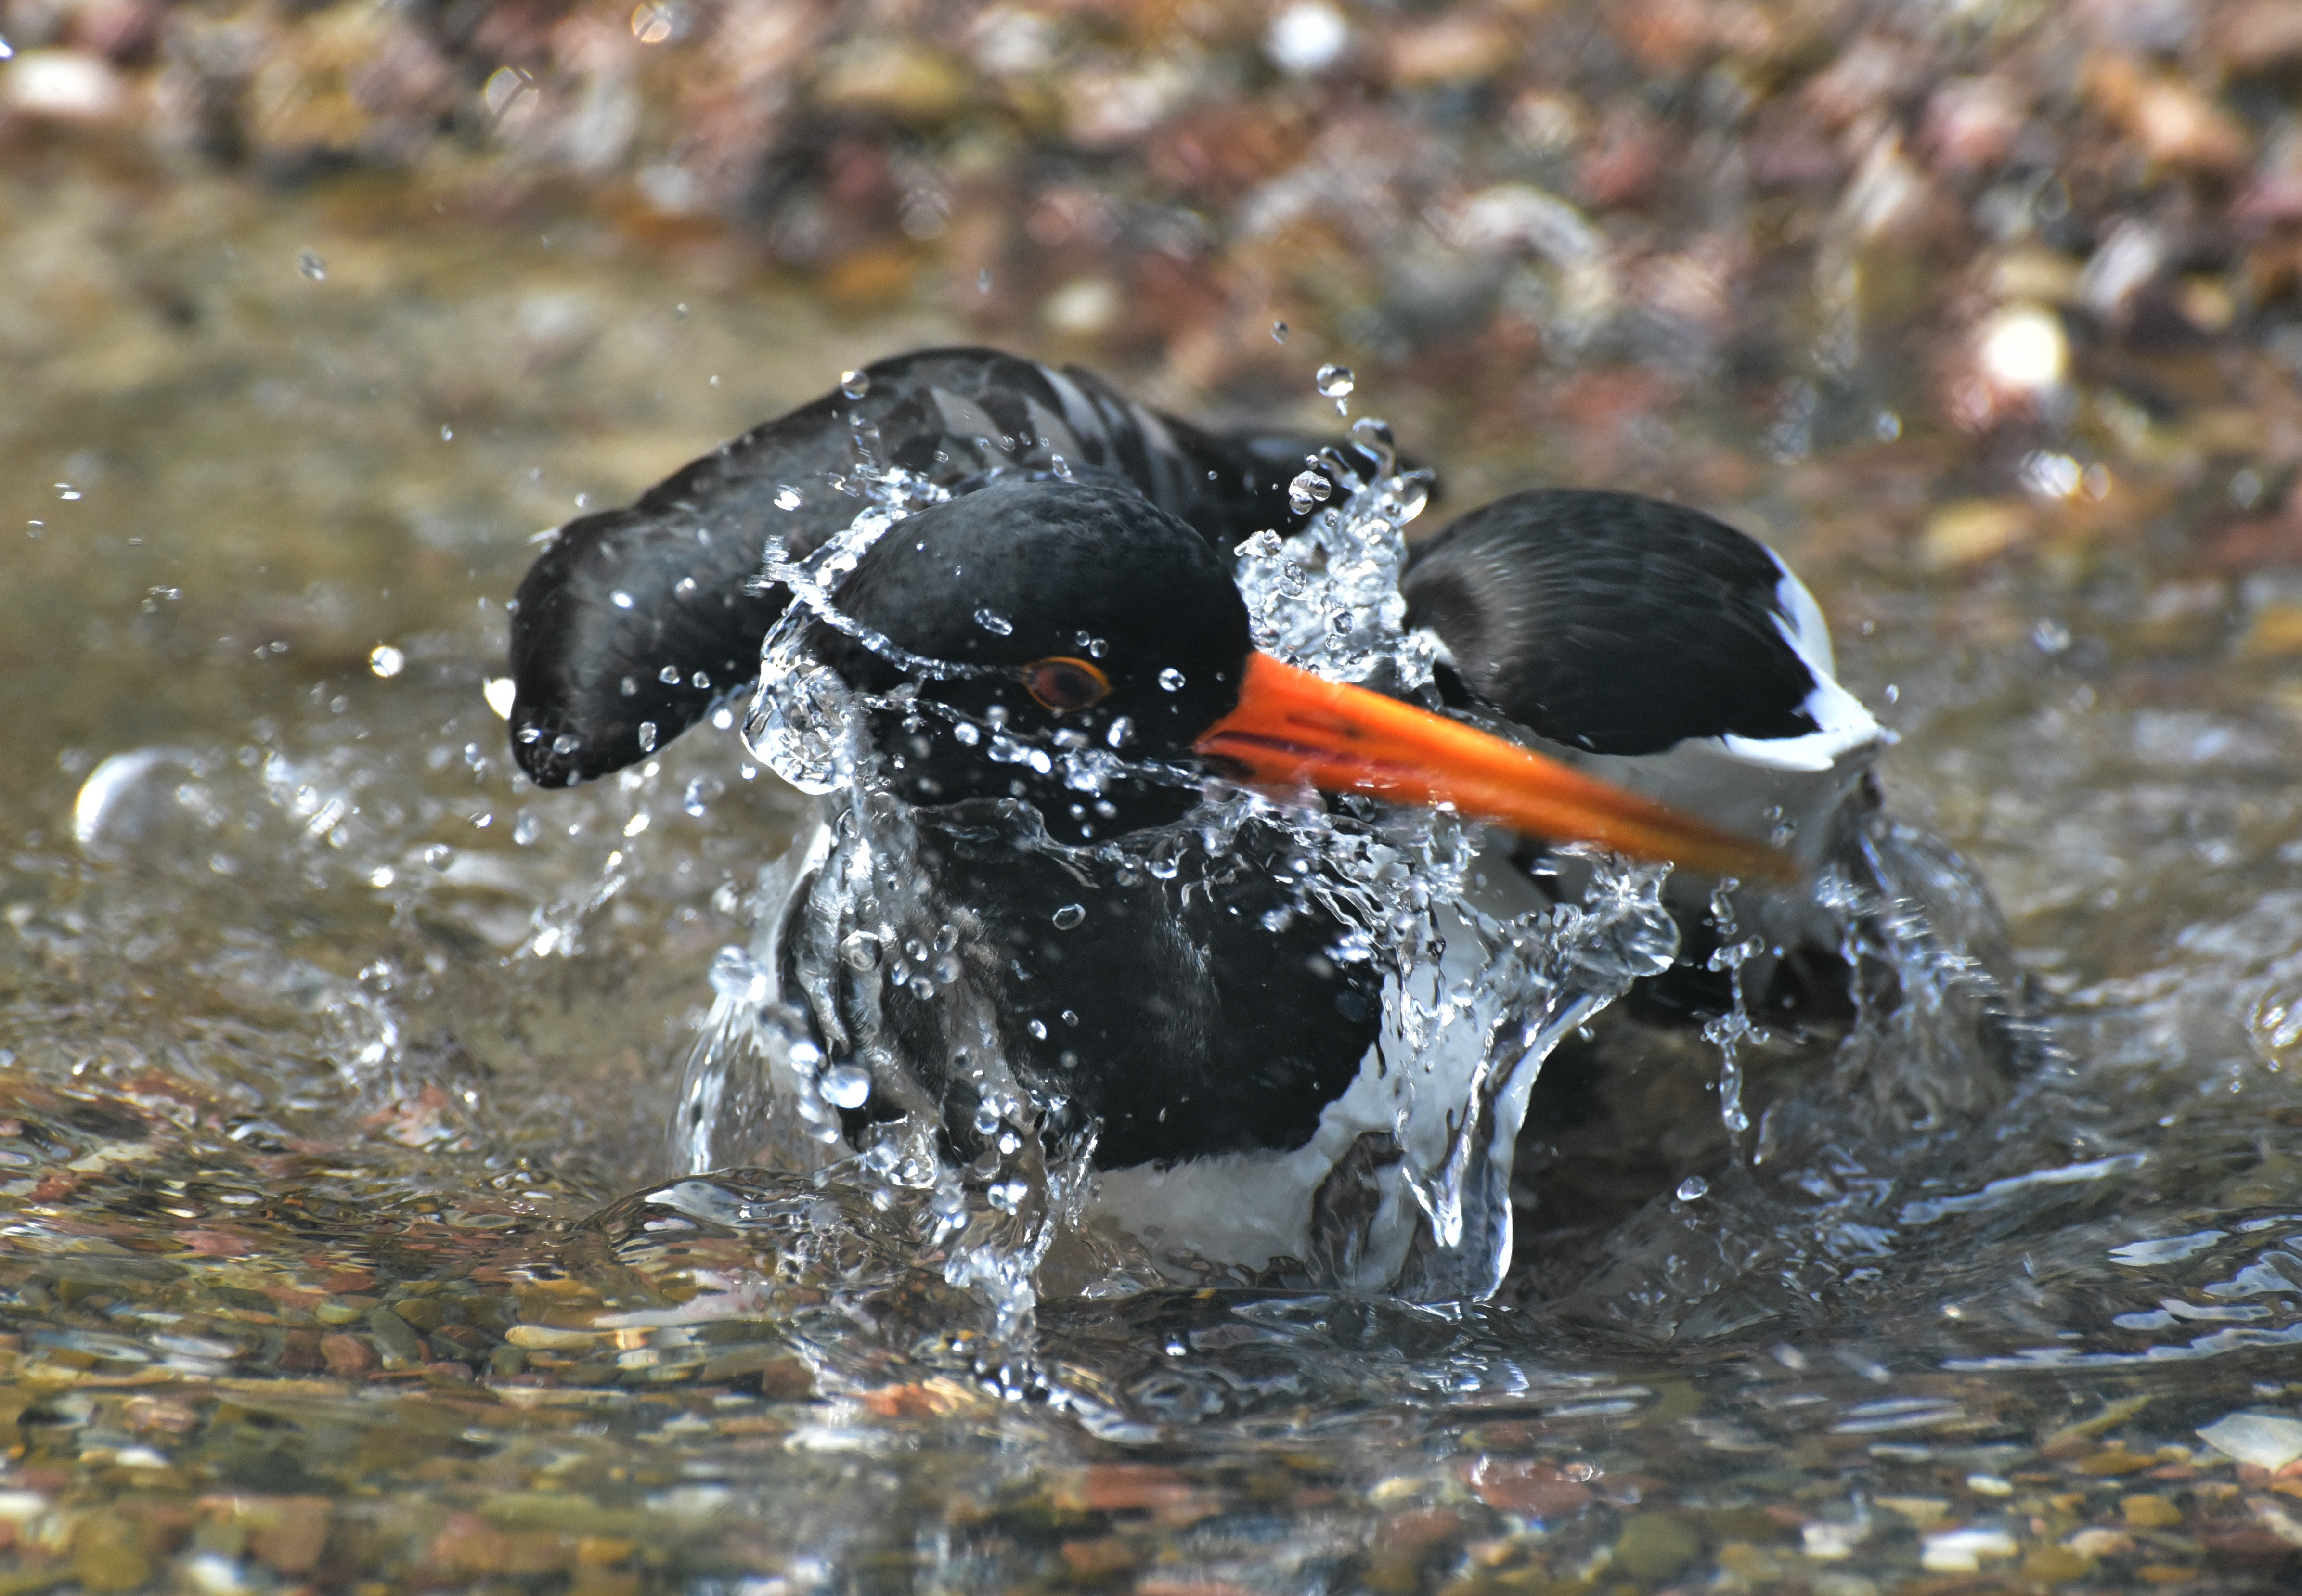
water, nature, bird, black and white, animal, wildlife, beak, clean, feather, fauna, duck, vertebrate, bill, water bird, shorebird, red beak, perching bird, seaduck, cinclidae